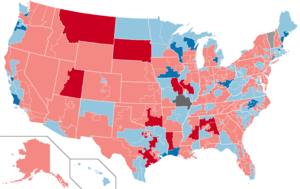
Les élections à la Chambre des représentants des États-Unis ont eu lieu le 5 novembre 1996 pour renouveler l'intégralité des 435 sièges de la chambre basse du Congrès américain. Elles se déroulent deux ans après la Révolution républicaine, qui avait vu les Républicains reprendre 54 sièges aux démocrates et avoir pour la première fois depuis quarante ans, la majorité à la Chambre des représentants.